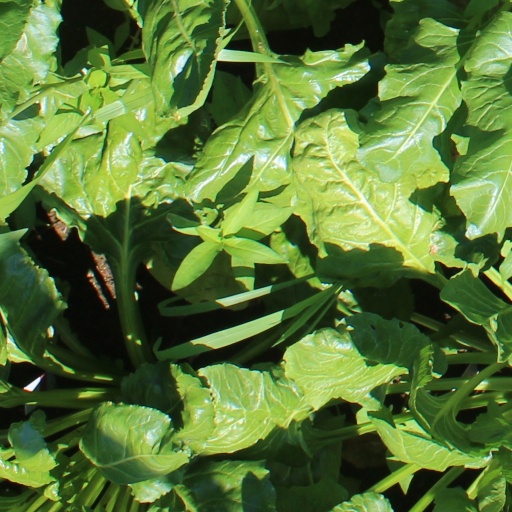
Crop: sugar beet